Catenin beta-1

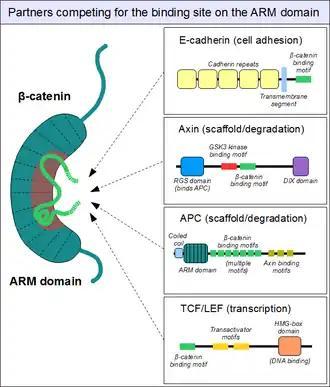
Partners competing for the main binding site on the ARM domain of β-catenin. The auxiliary binding site is not shown.

As sketched above, the ARM domain of β-catenin acts as a platform to which specific linear motifs may bind. Located in structurally diverse partners, the β-catenin binding motifs are typically disordered on their own, and typically adopt a rigid structure upon ARM domain engagement – as seen for short linear motifs. However, β-catenin interacting motifs also have a number of peculiar characteristics. First, they might reach or even surpass the length of 30 amino acids in length, and contact the ARM domain on an excessively large surface area. Another unusual feature of these motifs is their frequently high degree of phosphorylation. Such Ser/Thr phosphorylation events greatly enhance the binding of many β-catenin associating motifs to the ARM domain.